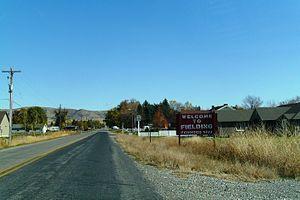
Fielding est une municipalité américaine située dans le comté de Box Elder en Utah.